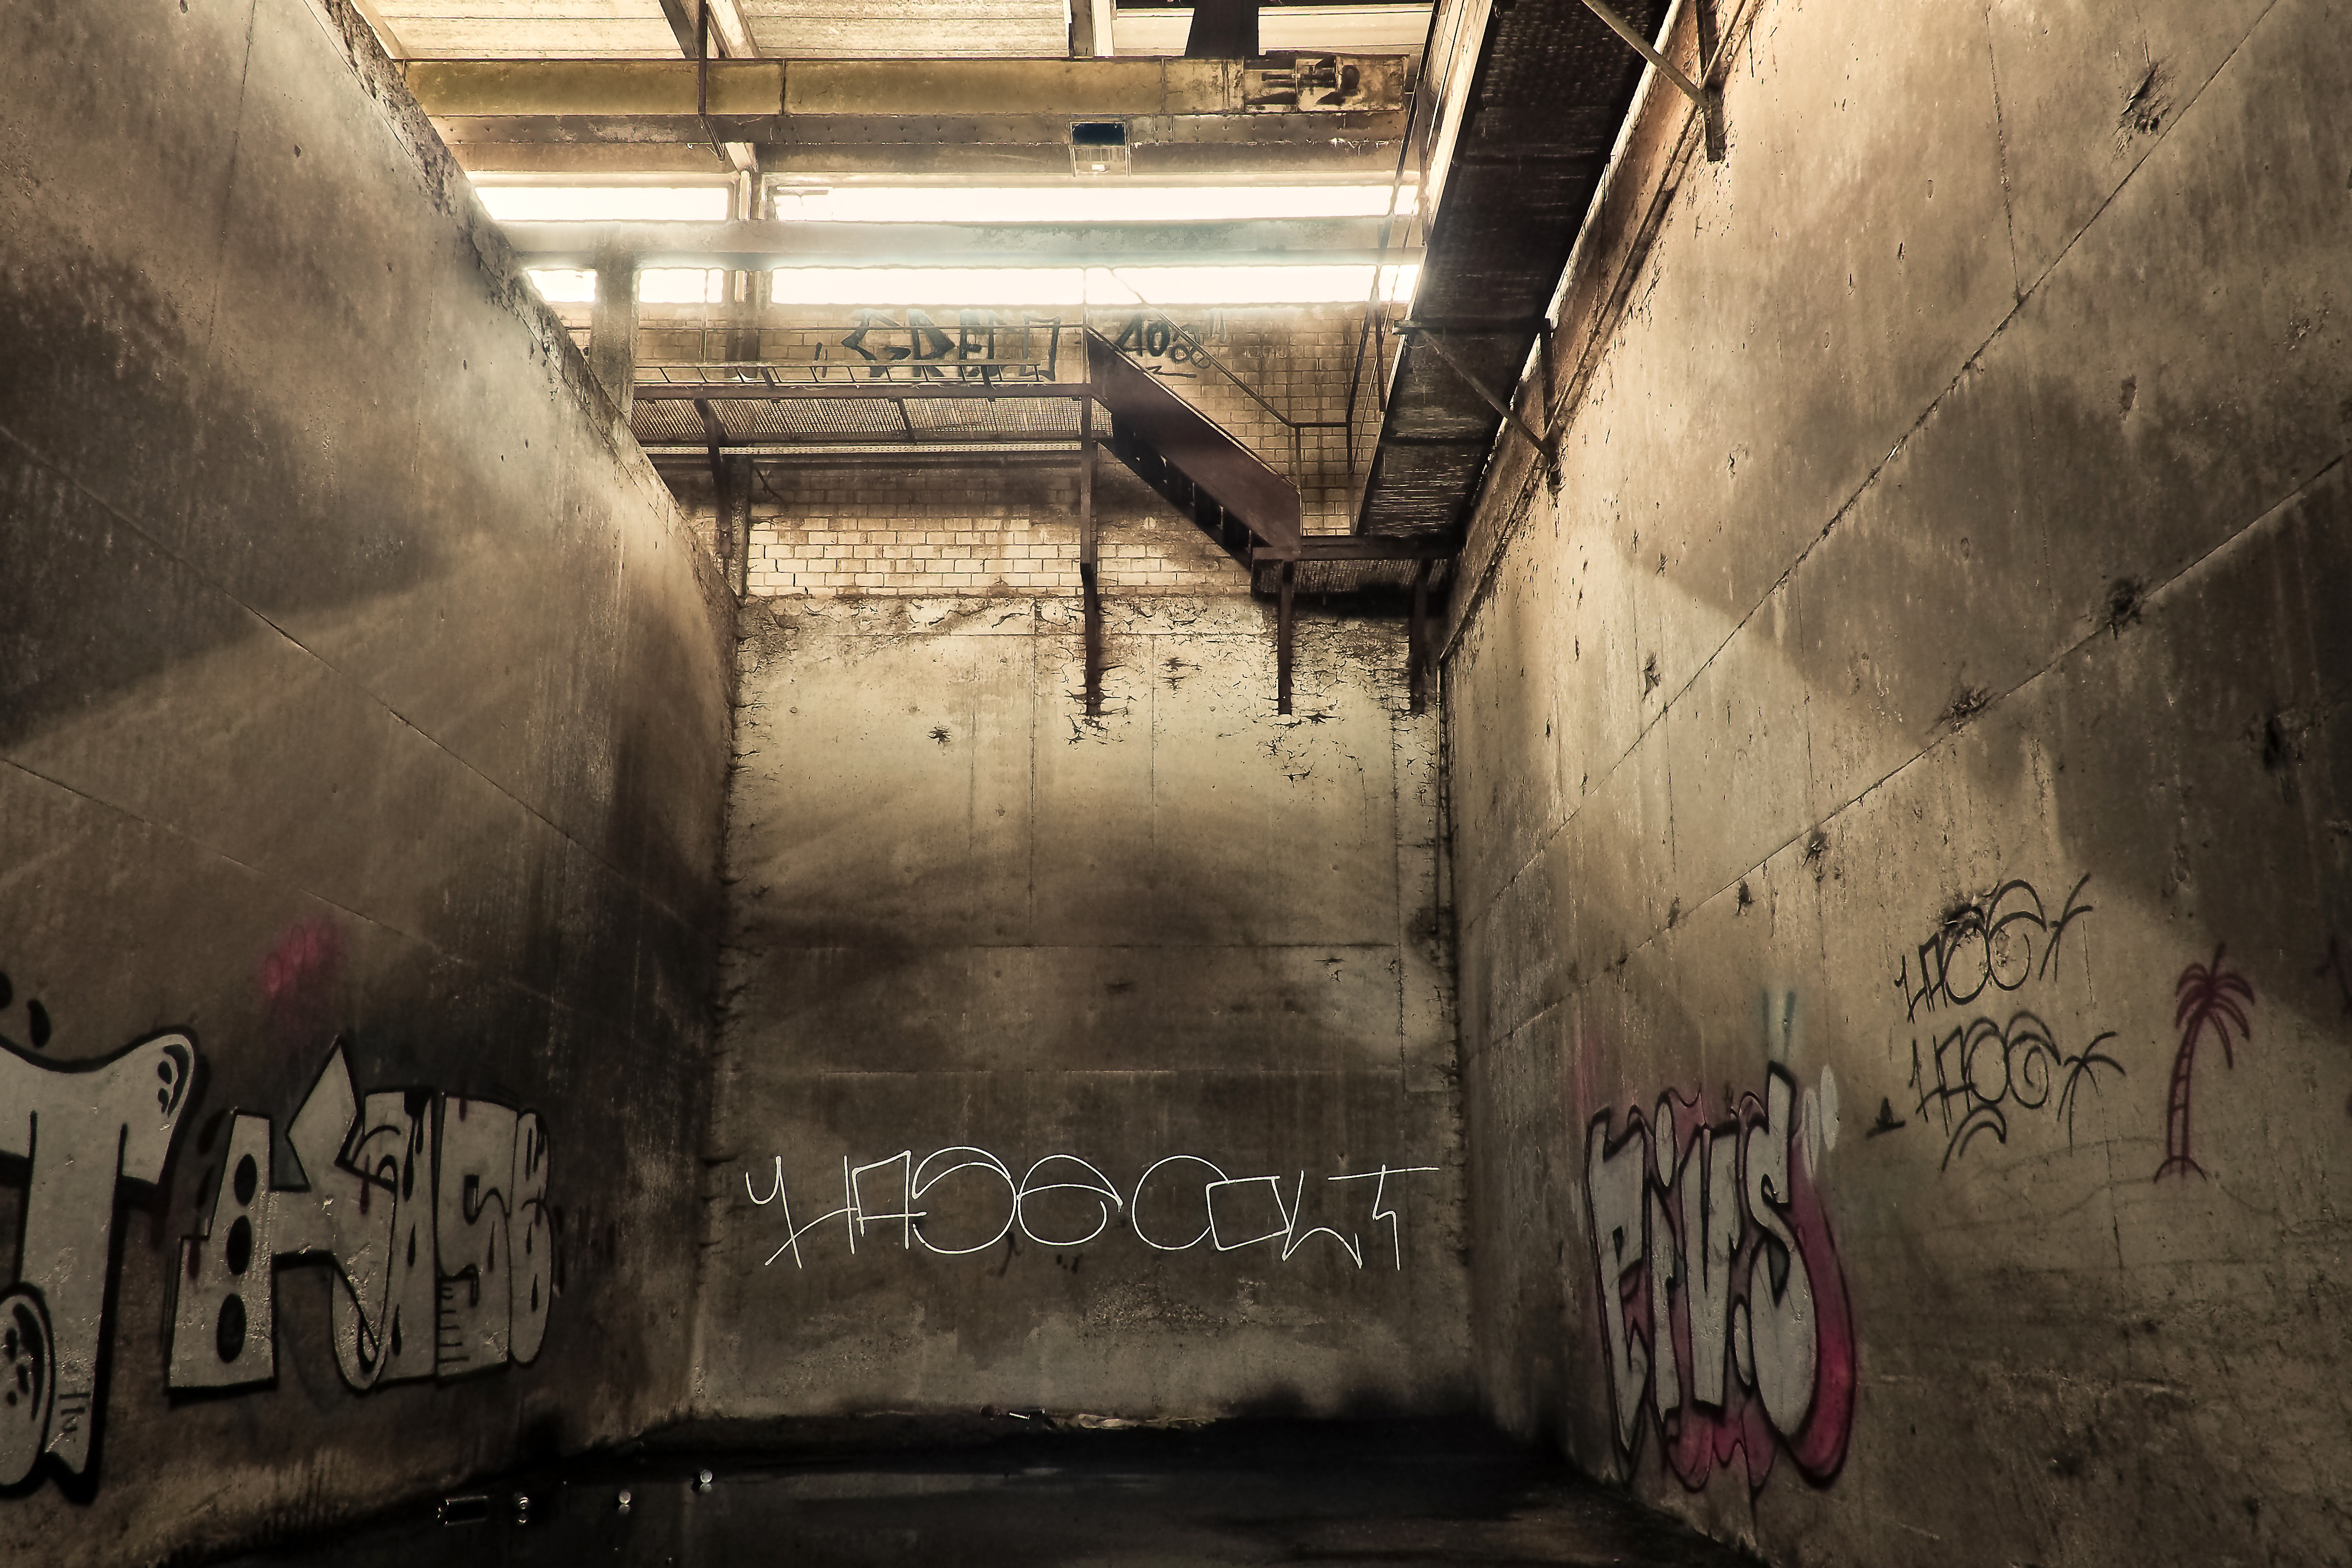
architecture, window, building, old, atmosphere, wall, dark, hall, color, broken, factory, darkness, industry, decay, ruin, old building, graffiti, destroyed, art, transience, infrastructure, dilapidated, stock, history, destruction, mood, past, forget, transient, leave, industrial plant, lost places, pforphoto, break up, industrial building, factory building, lapsed, old factory, ailing, industrial hall, old factory hall, run down, urban area